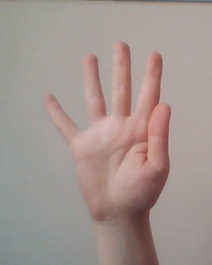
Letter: sheen